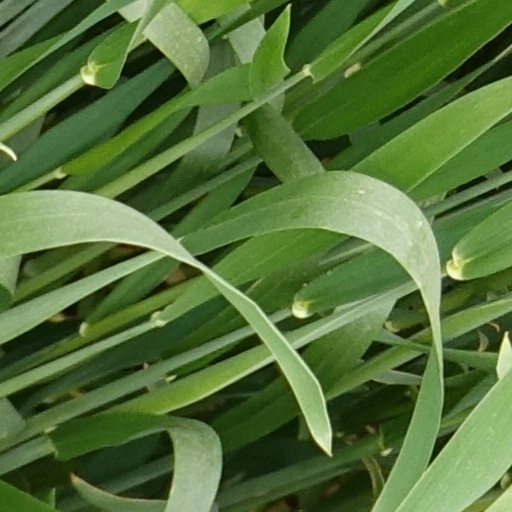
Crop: wheat